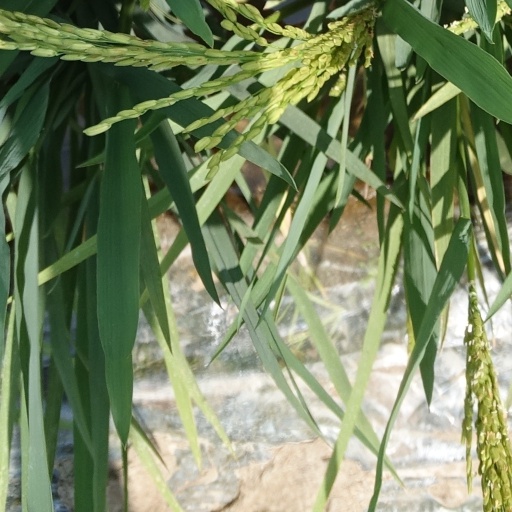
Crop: rice